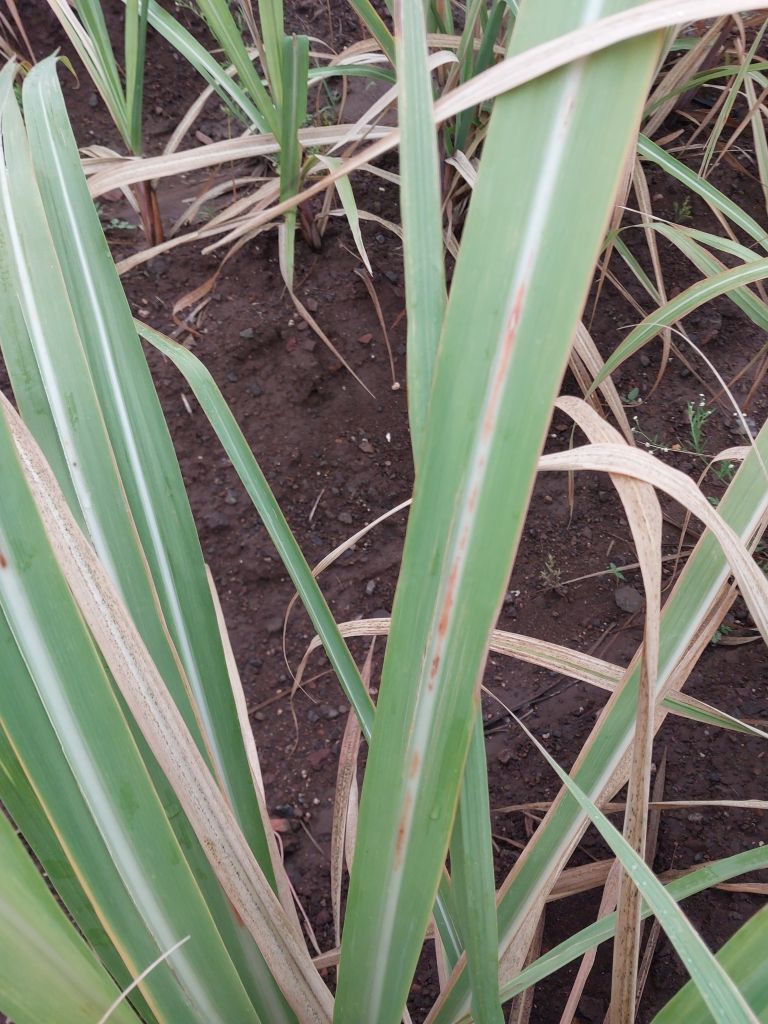
Label: Brown Spot